Italian Australians

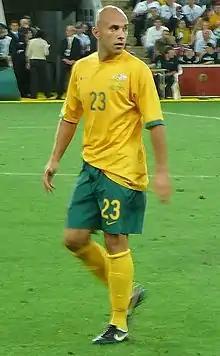
Mark Bresciano

Even Australian legislation was changed consequently. Amendments to the "Immigration Restriction Act" in 1932 were more drastic and aimed at more effectively controlling the entry of "white aliens" into Australia. The amendment extended the landing permit system to all categories of immigrants, while before was applicable only to immigrants with a maintenance guarantee. The goal was to limit immigrants from competing in the local labour market to the detriment of the local unemployed. At the same time, the power to apply the dictation test was still available for up to five years to restrict the landing of an immigrant whose admission was not desired.